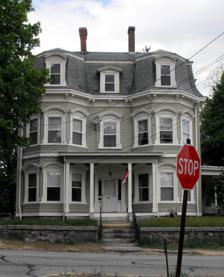
Building: J.E. Buswell House
Country: United States of America
Year built: 1875
Historic house in Massachusetts, United States United States historic place Mr Pullen U.S. National Register of Historic Places Show map of Massachusetts Show map of the United States Location Methuen, Massachusetts Coordinates 42°43′52″N 71°9′43″W / 42.73111°N 71.16194°W / 42.73111; -71.16194 Built 1875 Architectural style Second Empire MPS Methuen MRA NRHP reference No. 84002317 Added to NRHP January 20, 1984 The J.E. Buswell House is a historic two-family house at 535-537 Prospect Street in Methuen, Massachusetts .  Built in 1875, it is one of the city's few high quality examples of Second Empire architecture .  It was listed on the National Register of Historic Places in 1984. Description and history The J.E. Buswell House stands in a suburban residential area of eastern Methuen, on the east side of Prospect Street opposite its junction with Brook Road. Prospect Street is a historic north–south through road that formed an early part of the city's road network.  The house is a 2 + 1 ⁄ 2 -story wood-frame structure, with a mansard roof providing a full third floor and a clapboarded exterior.  The front facade is defined by projecting polygonal bays which extend into the roof line, which are joined by a single-story porch that shelters the centered entrance.  The roof is pierced by segmented-arch dormers on the projections, and a gabled dormer at the center, each with bracketed moulded surrounds.  Windows in the bays have similar surrounds, with projecting segmented-arch moulded projections above.  The porch is supported by square posts, and projects forward beyond the flanking bays and outward to encompass their inner faces.  The entrance is flanked by sidelight windows.  The porch roof and main roof each feature decorative brackets. The house was built in 1875 as a single-family residence, and was only later converted to two-family use.  J.E. Buswell was a local businessman and state representative; his house was typical of the Prospect/Brook Street residential area at the time, and is the finest remaining example of Second Empire design in the city. See also National Register of Historic Places listings in Methuen, Massachusetts References